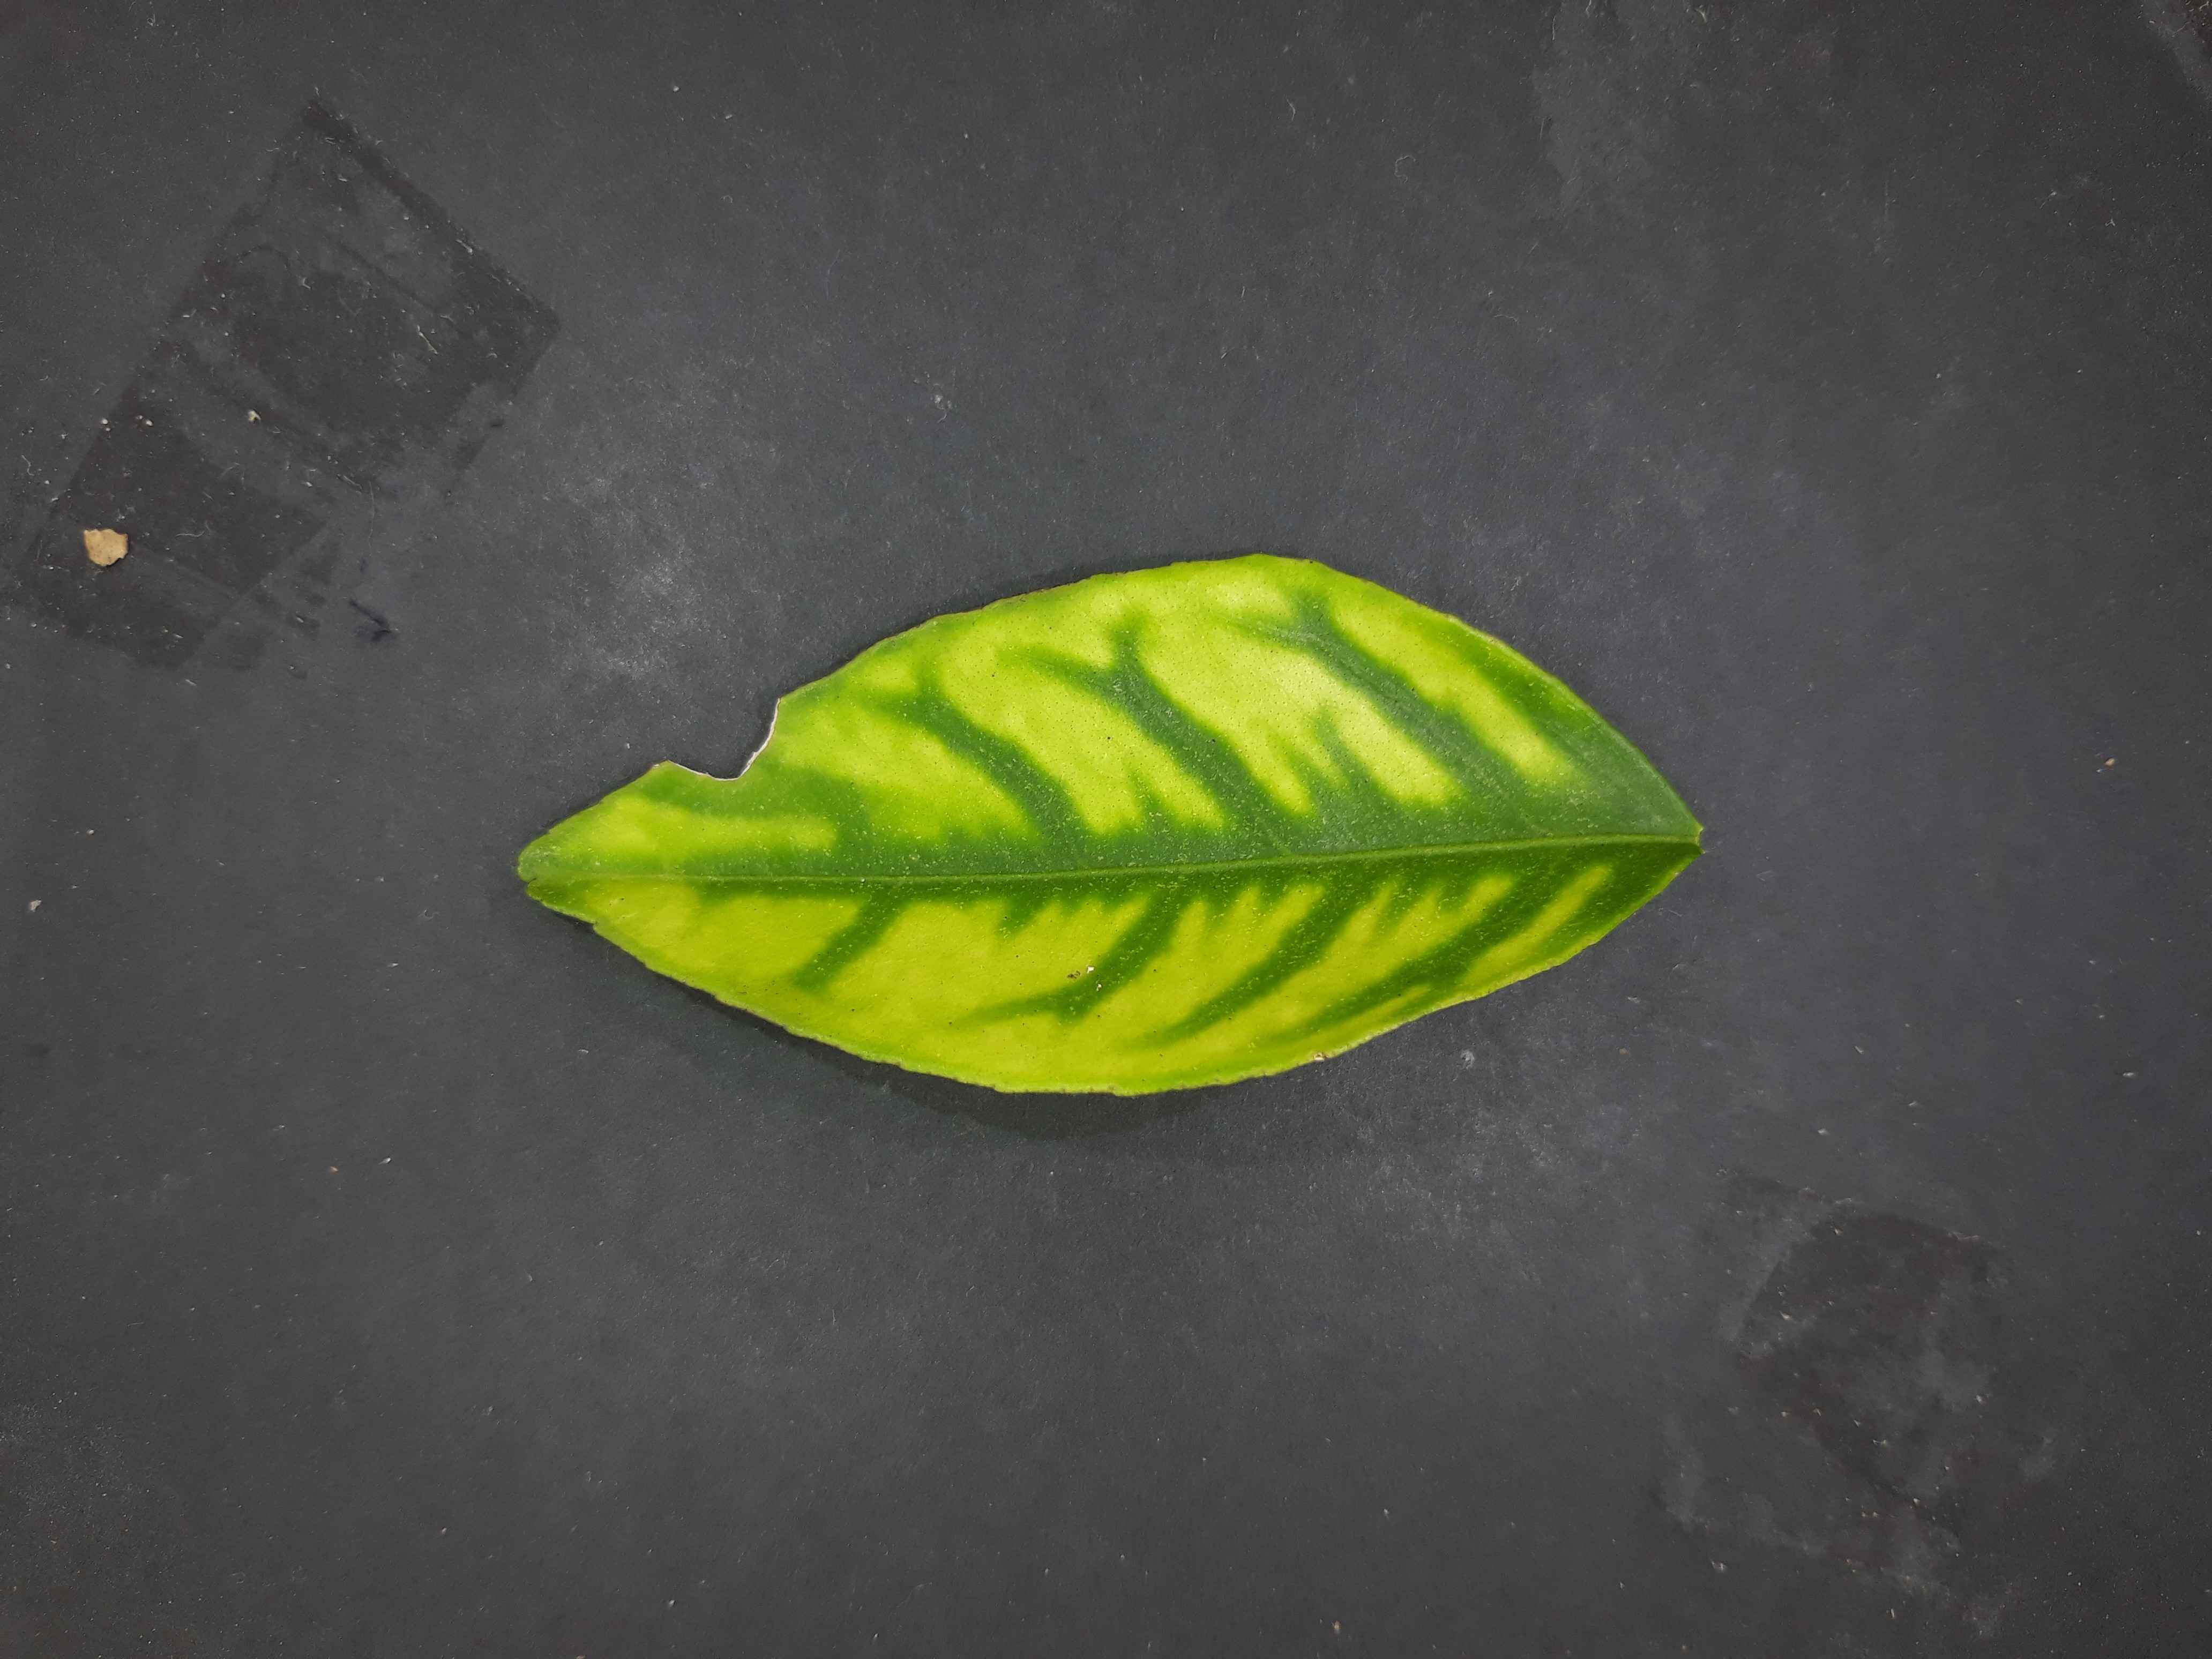
Label: Zinc deficiency (Zn)